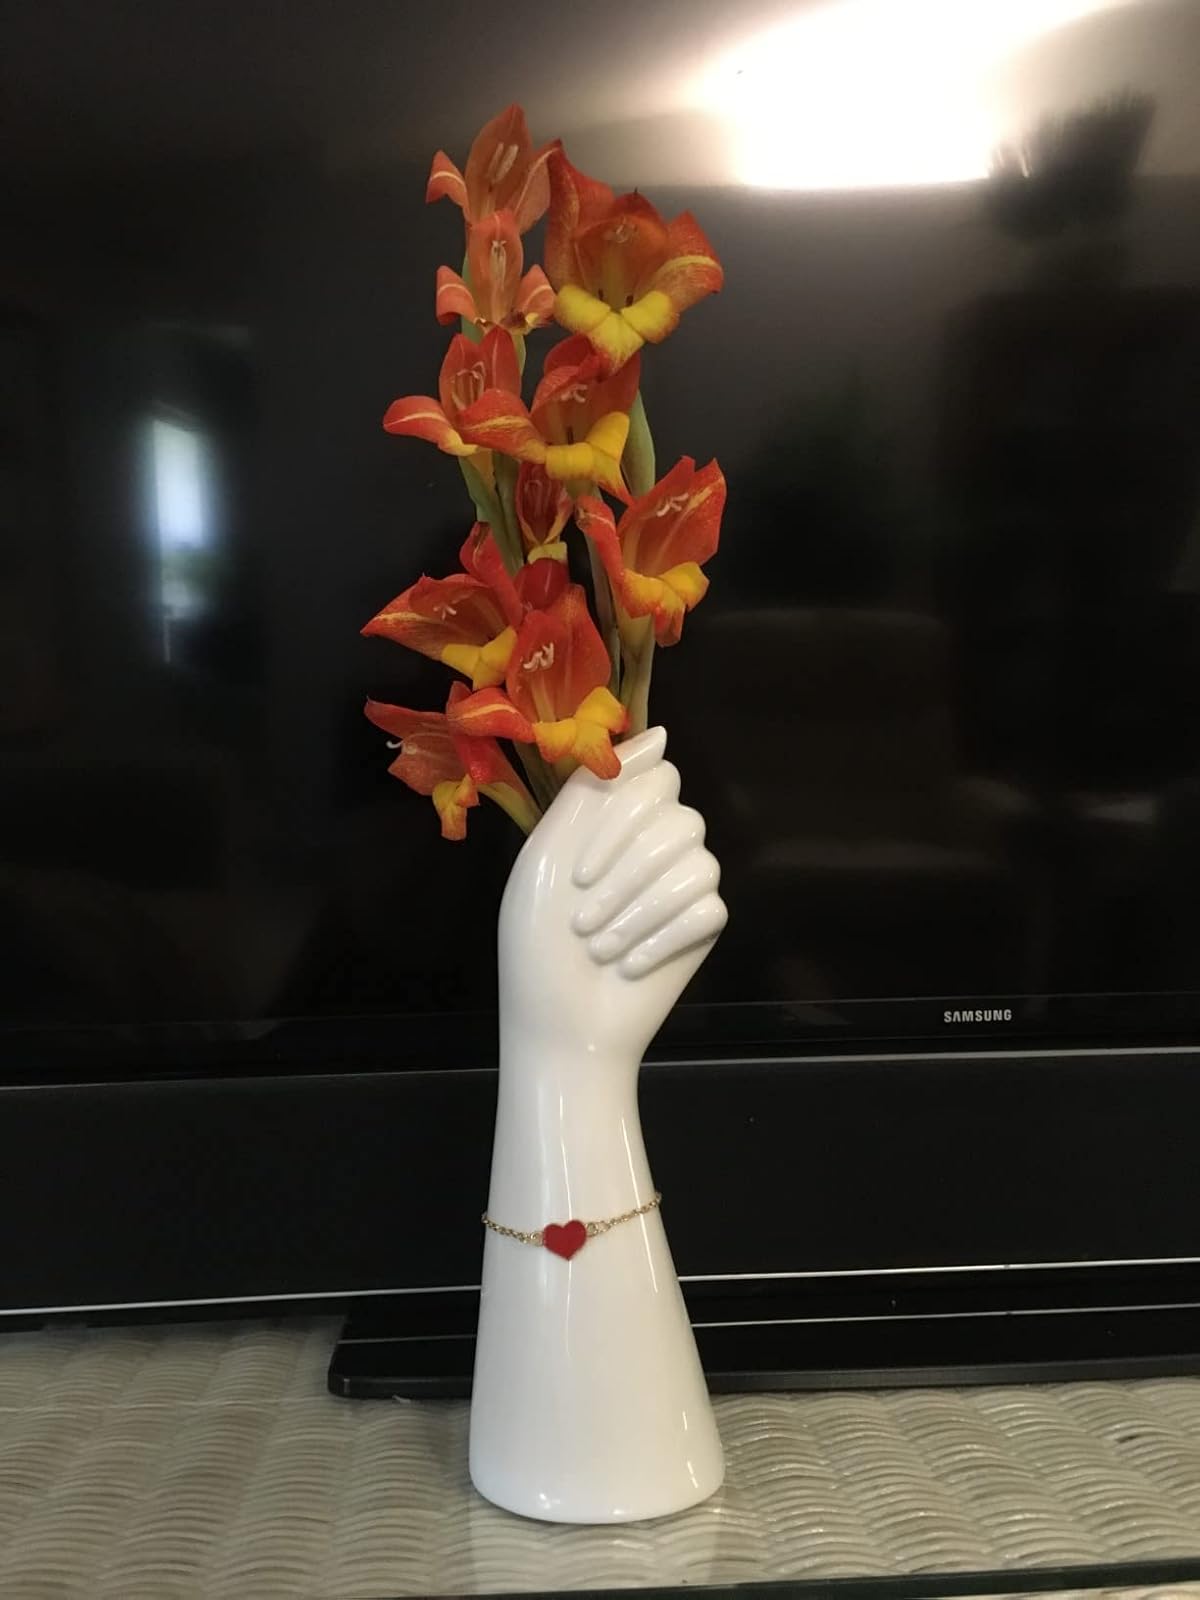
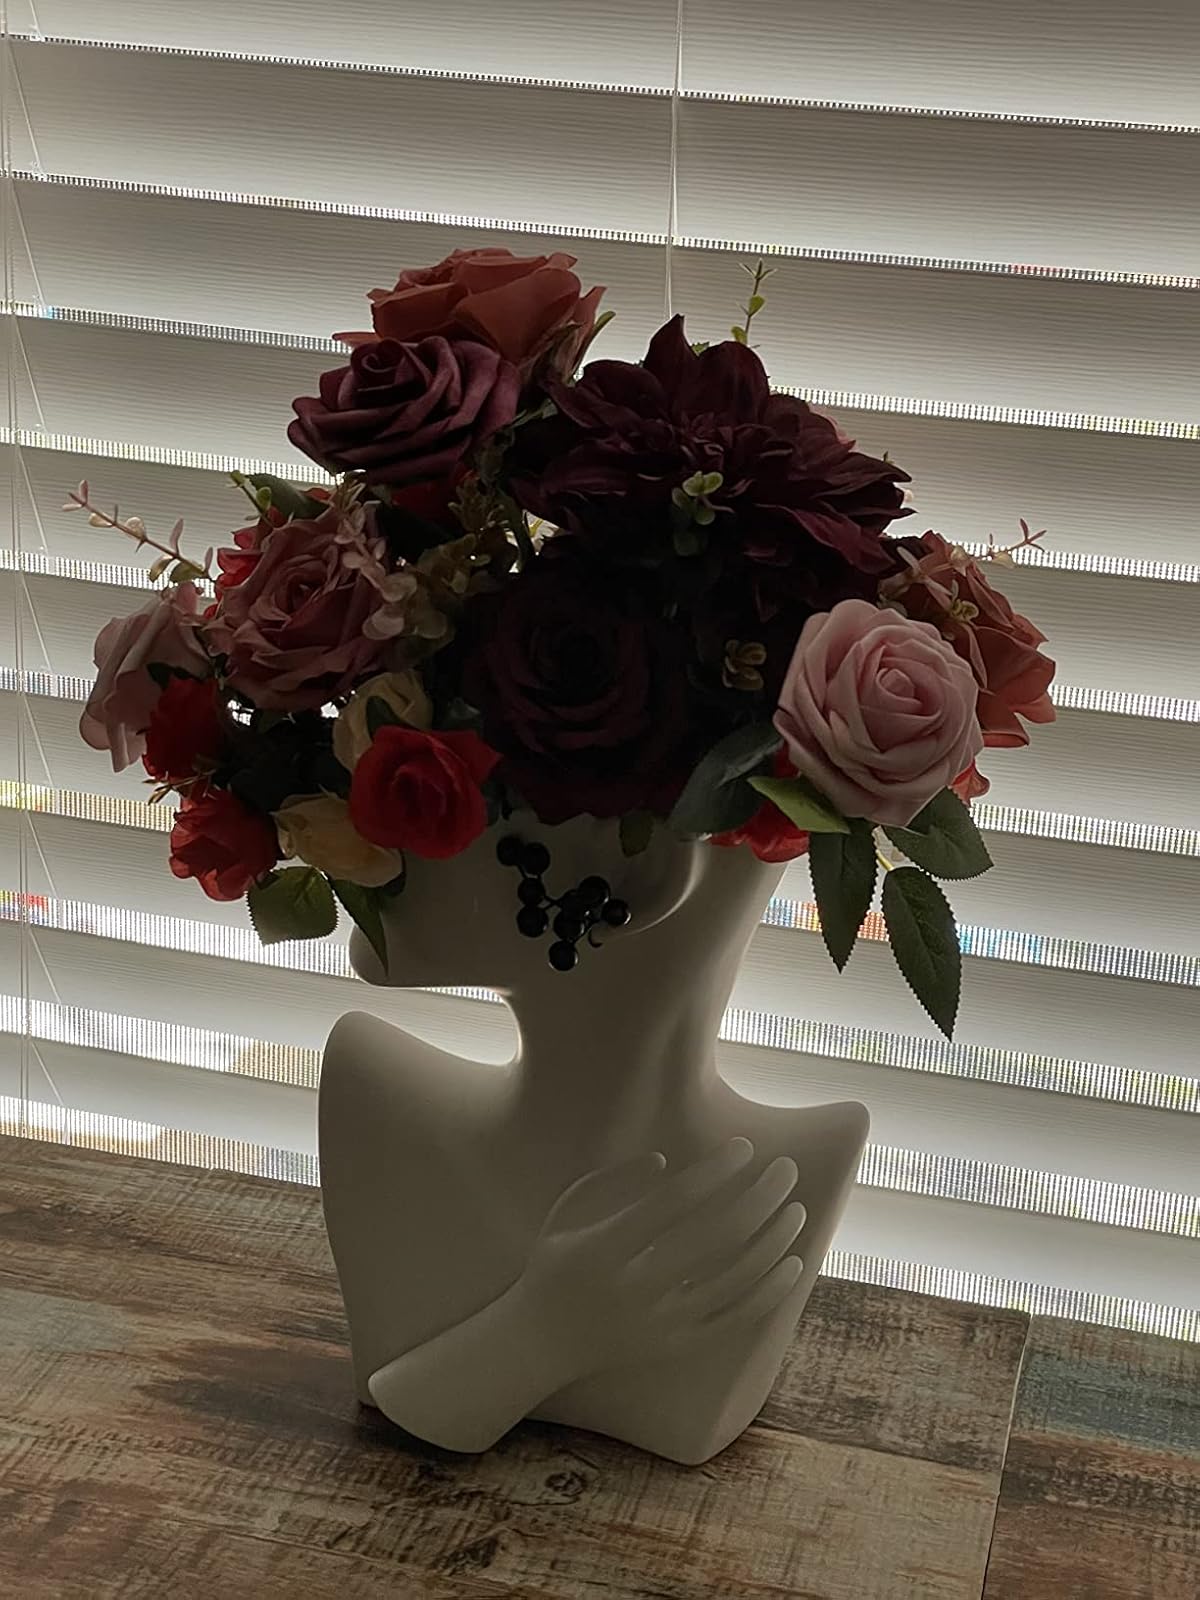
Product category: vase
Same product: no